Lake Vrana (Dalmatia)

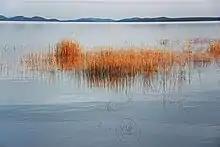
Ornithological park

Lake Vrana is the largest lake in Croatia. It is a designated nature park ("park prirode"), a legislatively protected nature reserve. It is located in the region of Dalmatia, straddling the border of Zadar and Šibenik-Knin counties, in close proximity to towns and municipalities of Benkovac, Pirovac, Pakoštane, Stankovci and Tisno.